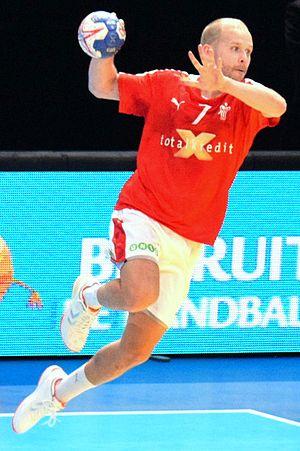
Anders Eggert le 10 janvier 2016 lors du match France / Danemark durant la Golden League à l'AccorHotels Arena (Paris).